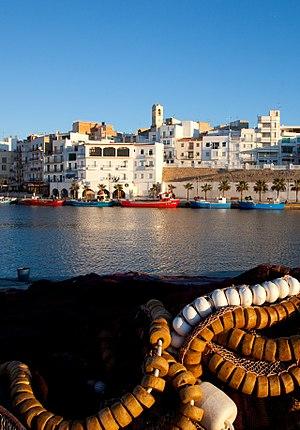
L'Ametlla de Mar est une commune de la province de Tarragone, en Catalogne, en Espagne, de la comarque de Baix Ebre.